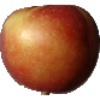
Label: Apple Braeburn 1